Anime

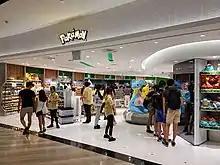
Pokémon Center at Jewel Changi Airport in Singapore

In Japanese culture and entertainment, media mix is a strategy to disperse content across multiple representations: different broadcast media, gaming platforms, cell phones, toys, amusement parks, and other methods. It is the Japanese term for a transmedia franchise. The term gained circulation in the late 1980s, but the origins of the strategy can be traced back to the 1960s with the proliferation of anime, with its interconnection of media and commodity goods.